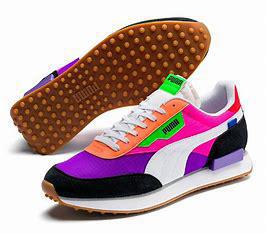
Brand: Puma
Model: Future Rider